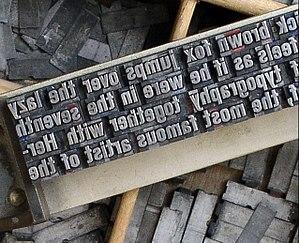
La forme, forme imprimante ou forme d'impression, en imprimerie, est la partie qui reçoit l'encre et qui sert à imprimer. La forme peut être en relief, en creux, à plat, en pochoir, etc.